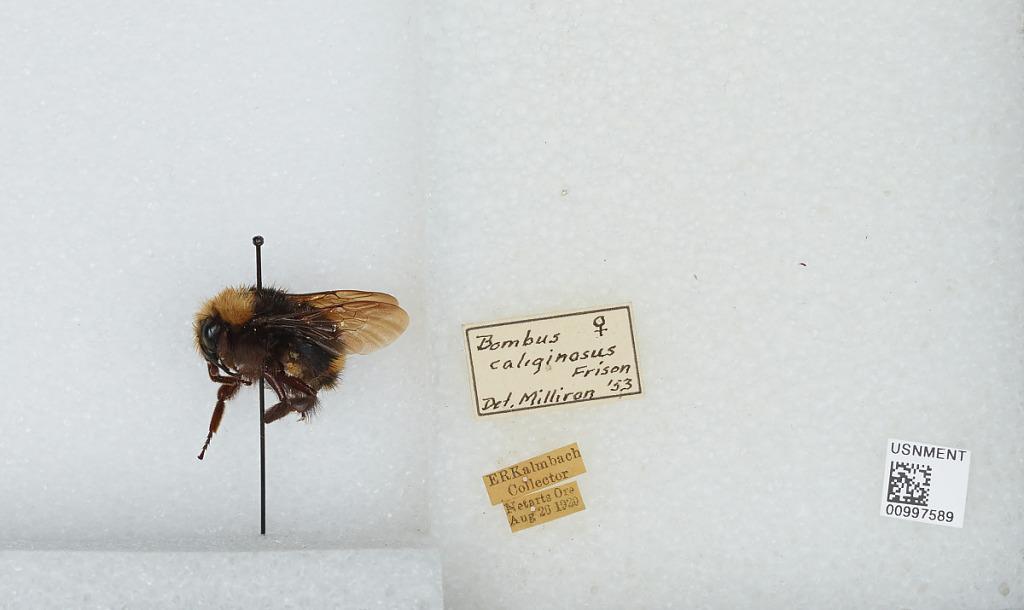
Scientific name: Bombus (Pyrobombus) caliginosa (Frison)
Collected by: E. Kalmbach
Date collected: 1920-8-26
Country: United States
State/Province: Oregon
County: Tillamook
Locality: Netarts
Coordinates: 45.4347, -123.946
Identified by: Milliron